Leishenshan Hospital

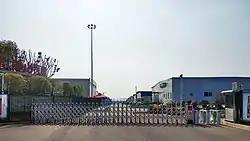

Leishenshan Hospital was an emergency specialty field hospital built in response to the COVID-19 pandemic. The facility is located at No.3 Parking Lot of the Athletes Village in Jiangxia District, Wuhan, Hubei. Stage one of construction was completed on 6 February 2020, and the hospital opened on 8 February 2020. Along with the Huoshenshan Hospital, a further sixteen other temporary treatment facilities were set up for isolation and treatment of COVID-19 cases. Leishenshan and Huoshenshan hospitals were closed on 15 April 2020.